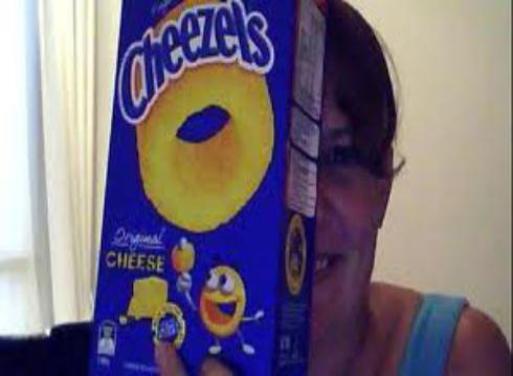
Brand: cheezels
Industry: Food